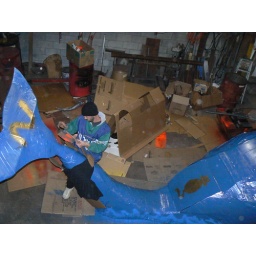
chris has to have a book in his hands so he can study while going down the hill (multi-tasking)